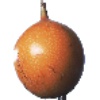
Label: Granadilla 1